Villiyanur Matha

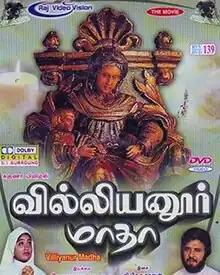
DVD cover

Villiyanur Matha is a 1983 Indian Tamil-language film, directed by K. Thankappan. The film, starring Sarath Babu, was released on 23 December 1983.